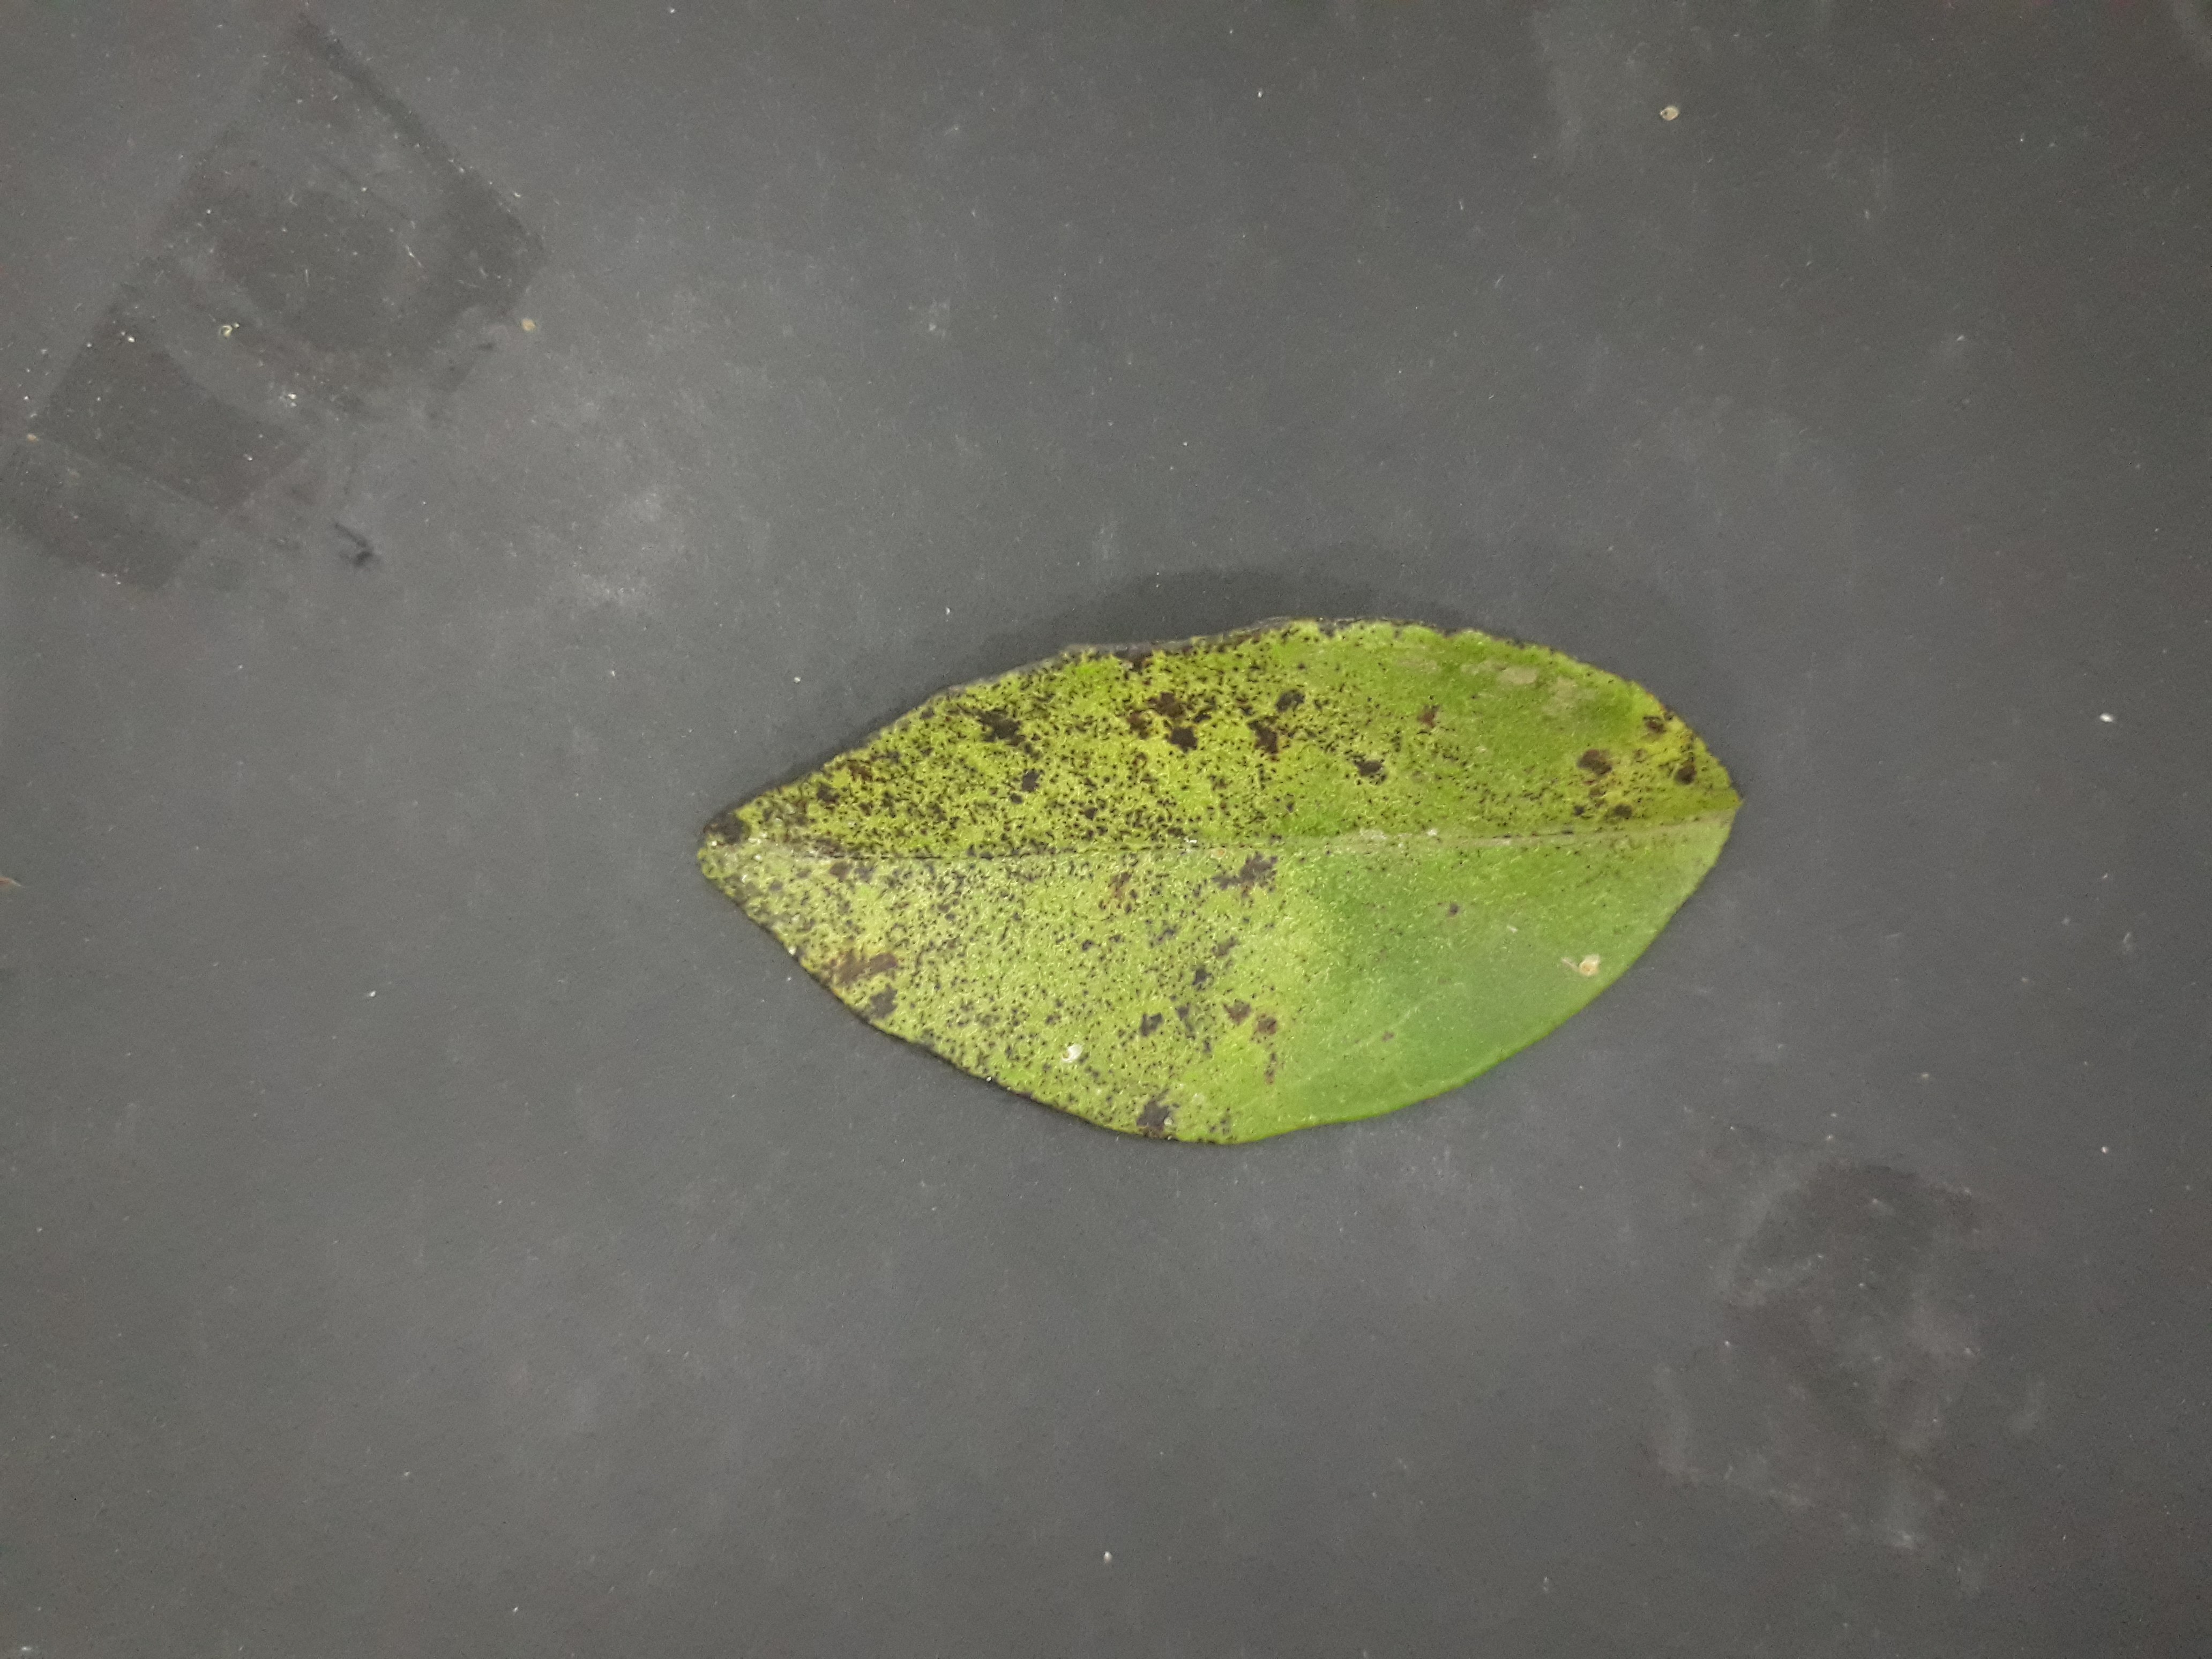
Label: Greasy_spot